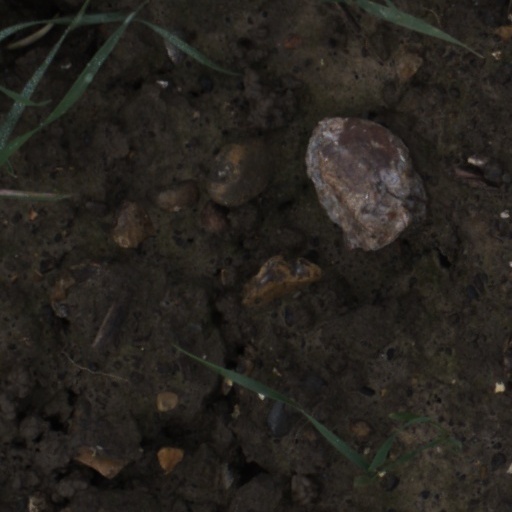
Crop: wheat